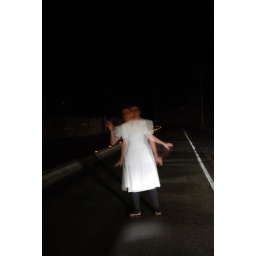
girl in road